John Warnock

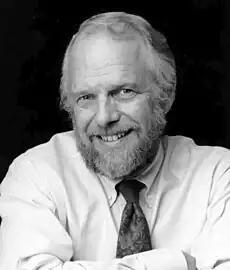
Warnock in 2008

John Edward Warnock (October 6, 1940 – August 19, 2023) was an American computer scientist, inventor, technology businessman, and philanthropist best known for co-founding Adobe Systems Inc., the graphics and publishing software company, with Charles Geschke in 1982. Warnock was President of Adobe for his first two years and chairman and CEO for his remaining sixteen years at the company. Although he retired as CEO in 2001, he continued to co-chair the Adobe Board of Directors with Geschke until 2017. Warnock pioneered the development of graphics, publishing, web and electronic document technologies that have revolutionized the field of publishing and visual communications.